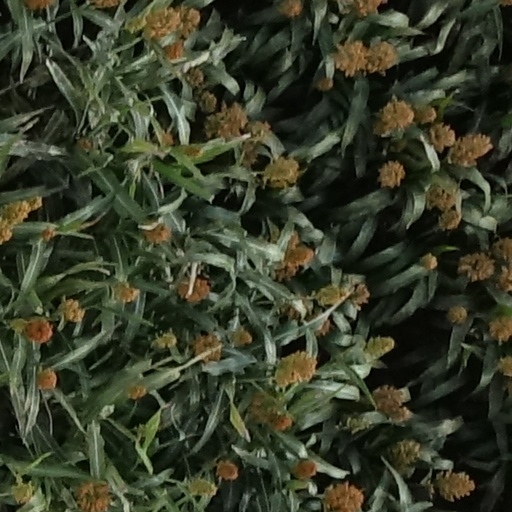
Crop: sorghum